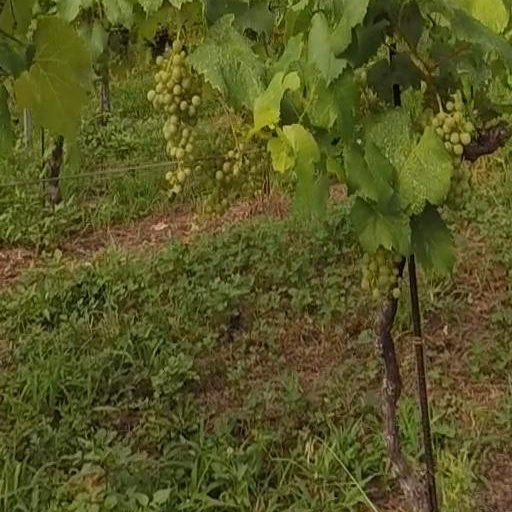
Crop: grape